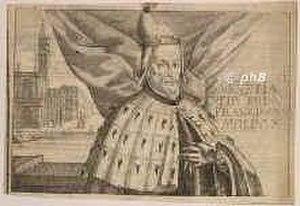
La liste des doges de Venise débute avec Paolo Lucio Anafesto, le premier doge, élu en 697, et s'achève avec le 120ᵉ doge, Ludovico Manin, qui abdique en 1797. Les dates des premiers doges sont traditionnelles et difficilement vérifiables.
Francesco Molin est le 99ᵉ doge de Venise élu en 1646, son dogat dure jusqu'en 1655.